Marlie Packer

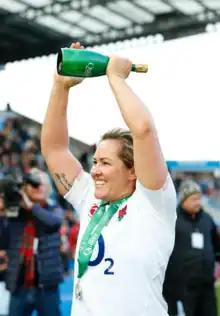
Packer in 2019

Marlene Marie Packer (born 2 October 1989) is an English rugby union player (back row / flanker) for Saracens and women. She was part of the winning 2014 Women's Rugby World Cup squad.